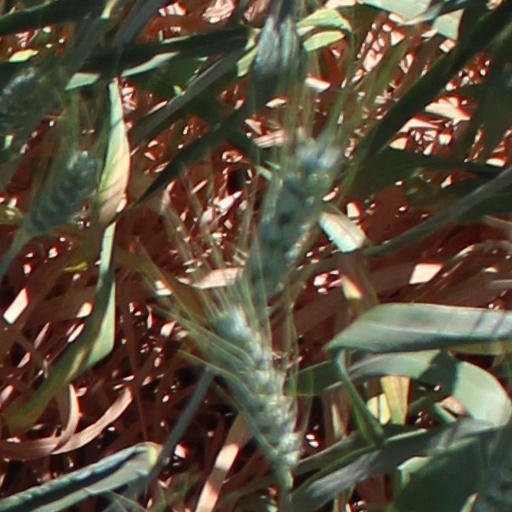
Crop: wheat